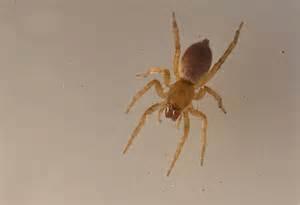
spider